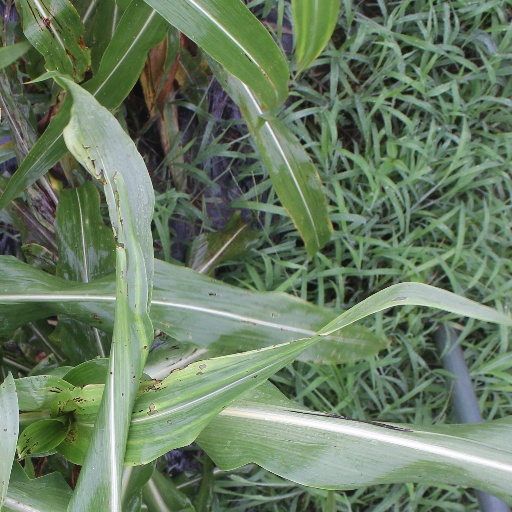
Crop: sorghum